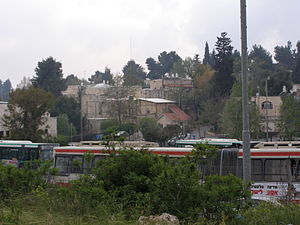
Deir Yassin
Kfar Shaul psykiatriske hospital er bygget på området efter den palæstinensiske landsby Deir Yassin var jævnet med jorden.
Deir Yassin var en arabisk landsby, vest for Jerusalem, der blev udslettet 1948.